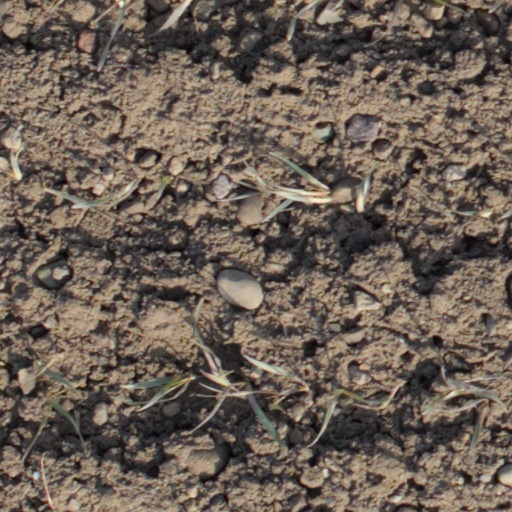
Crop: wheat